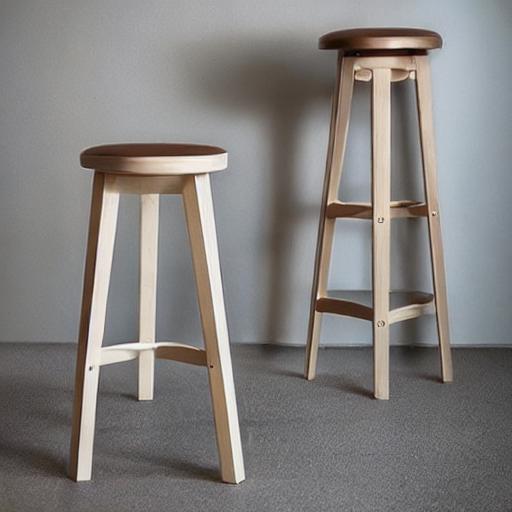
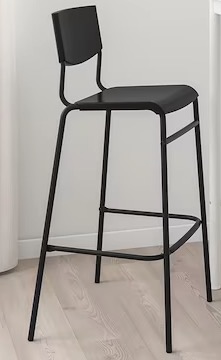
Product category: stool
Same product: no